Harold Alexander, 1st Earl Alexander of Tunis

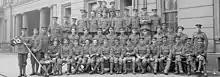
A platoon of the 1st Battalion, Irish Guards, pictured upon the outbreak of the First World War, 1914. Lieutenant Alexander is seated seventh from the right, with his arms folded and wearing a peaked cap.

Alexander spent most of the First World War on the Western Front. As a 22-year-old platoon commander in the 1st Battalion, Irish Guards, he served with the British Expeditionary Force (BEF) in 1914. He took part in the retreat from Mons and was wounded at First Ypres and invalided home. He was promoted to temporary captain on 15 November 1914 and permanent captain in the newly raised 2nd Battalion on 7 February the following year.